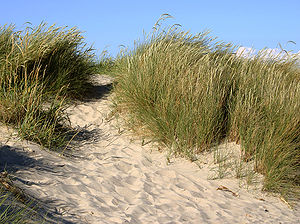
Klit / Klitflora
Hvid klit ved Grenen
Hvid klit, bevokset med hjælme (Ammophila arenaria). Grenen, Nordjylland
En klit er i geografi en bakke af sand dannet af vindens bevægelser. Sand betyder i denne sammenhæng normalt stenkorn, hvis tværmål er mellem 2 mm og 0,06 mm. Denne bestemmelse indebærer, at dannelserne af klitter skyldes en kraft, som påvirker et materiale til at skabe en bestemt terrænform kendetegnet ved en bestemt materialesammensætning og de ret stejle hældninger.